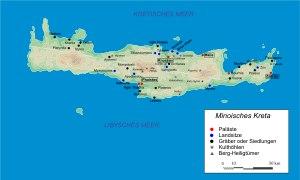
Arthur John Evans est un archéologue anglais, qui a mis au jour le site de Cnossos en Crète et est à l'origine des découvertes du XXe siècle sur la civilisation minoenne.